2023 AFL Women's Grand Final

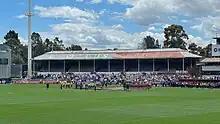
Teams line up for the Australian national anthem

Both sides announced unchanged teams from the preliminary finals despite injury concerns around Brisbane's centre half-forward, Dakota Davidson, who suffered a knee injury in the preliminary final. She was cleared to play after scans indicated there was no serious ligament damage, but her leg was heavily strapped. The Grand Final was the 75th game for Brisbane's Shannon Campbell, who, together with team captain Breanna Koenen and Ally Anderson, played in all four of Brisbane's AFLW Grand Final appearances. It was also the 50th game for ruck Tahlia Hickie and wing Jade Ellenger. North Melbourne's Emma Kearney, Jenna Bruton and Kim Rennie had won a premiership with the in 2018 Grand Final. Tahlia Randall, who was now their North Melbourne team mate, had also played in that match, but for Brisbane.